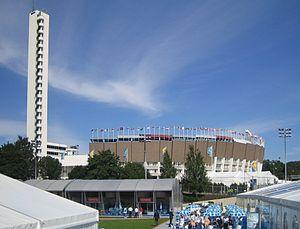
Helsinki, est la capitale et la plus grande ville de la Finlande avec 642 045 habitants dans la commune et 1 456 619 dans le Grand Helsinki. Helsinki est la capitale la plus septentrionale du monde après Reykjavik, capitale de l'Islande. La ville a la plus forte population immigrée de tout le pays. Il y a plus de 130 nationalités résidant dans la ville d'Helsinki. Elle s'étale sur une presqu'île entourée d'un grand nombre d'îles et est fortement caractérisée par la présence de l'eau. Helsinki est un port marchand ouvert sur le golfe de Finlande.
Les Jeux olympiques d'été de 1952, Jeux de la XVᵉ olympiade de l'ère moderne, ont été célébrés à Helsinki du 19 juillet au 3 août 1952. La capitale finlandaise avait été choisie pour organiser les Jeux olympiques de 1940 en remplacement de ceux de Tokyo, mais ces derniers furent annulés pour cause de Seconde Guerre mondiale.